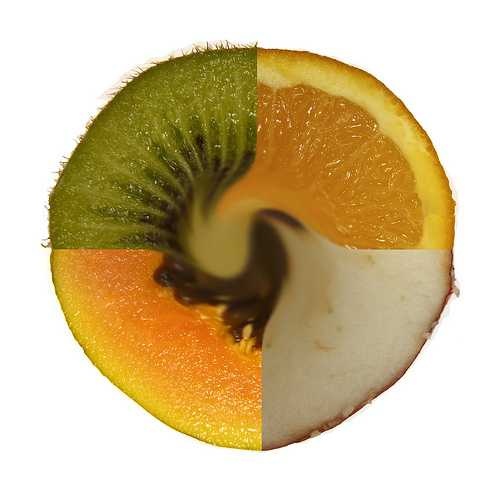
Label: Orange